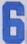
Number: 6